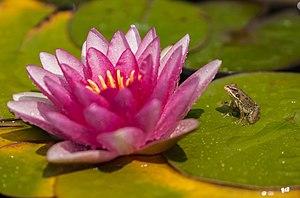
Une mare est une étendue d'eau stagnante peu profonde et de faible superficie. Il n'y a pas de critère précis pour différencier une grande mare d'un petit étang, si ce n'est que les mares n'ont généralement pas d'exutoires, alors que les étangs sont souvent alimentés par une source ou un ruisseau et ont un exutoire. L'étang est souvent artificiel et barré par une « chaussée », un seuil ou un « bief ». La mare d'ornement, généralement artificielle, se différencie du bassin de jardin classique par son eau stagnante.